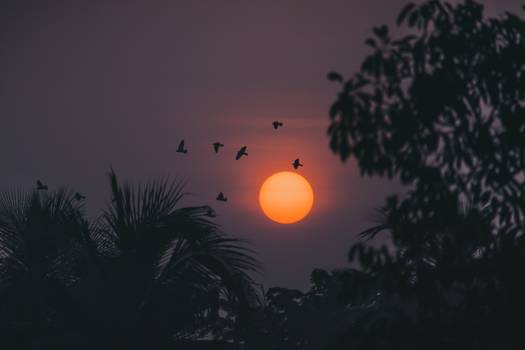
Label: No Watermark